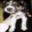
Label: dog